Magnetic resonance angiography

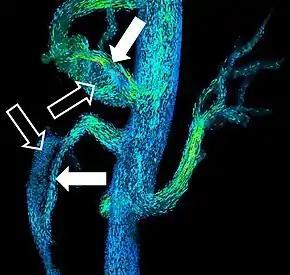
Vastly undersampled Isotropic Projection Reconstruction (VIPR) of a Phase Contrast (PC) MRI sequence of a 56-year-old male with dissections of the celiac artery (upper) and the superior mesenteric artery (lower). Laminar flow is present in the true lumen (closed arrow) and helical flow is present in the false lumen (open arrow).

Phase-contrast (PC-MRA) can be used to encode the velocity of moving blood in the magnetic resonance signal's phase. The most common method used to encode velocity is the application of a bipolar gradient between the excitation pulse and the readout. A bipolar gradient is formed by two symmetric lobes of equal area. It is created by turning on the magnetic field gradient for some time, and then switching the magnetic field gradient to the opposite direction for the same amount of time. By definition, the total area (0th moment) of a bipolar gradient, formula_1, is null: